Trident (gum)

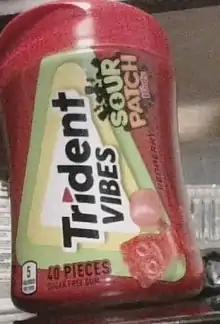
"Trident Vibes" container

Trident Vibes is a version of the gum created in 2018. Each unit contains 40 unwrapped cube-like pieces. This version of the gum comes in flavors such as "Sour Berry Twist", "Tropical Beat", "Spearmint Rush", and the Sour Patch Kids flavors of Redberry, Blue Raspberry, and Watermelon.